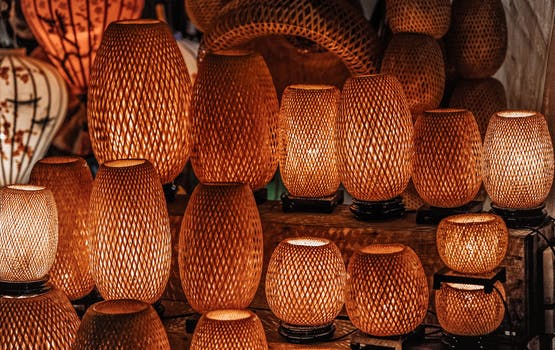
Label: No Watermark